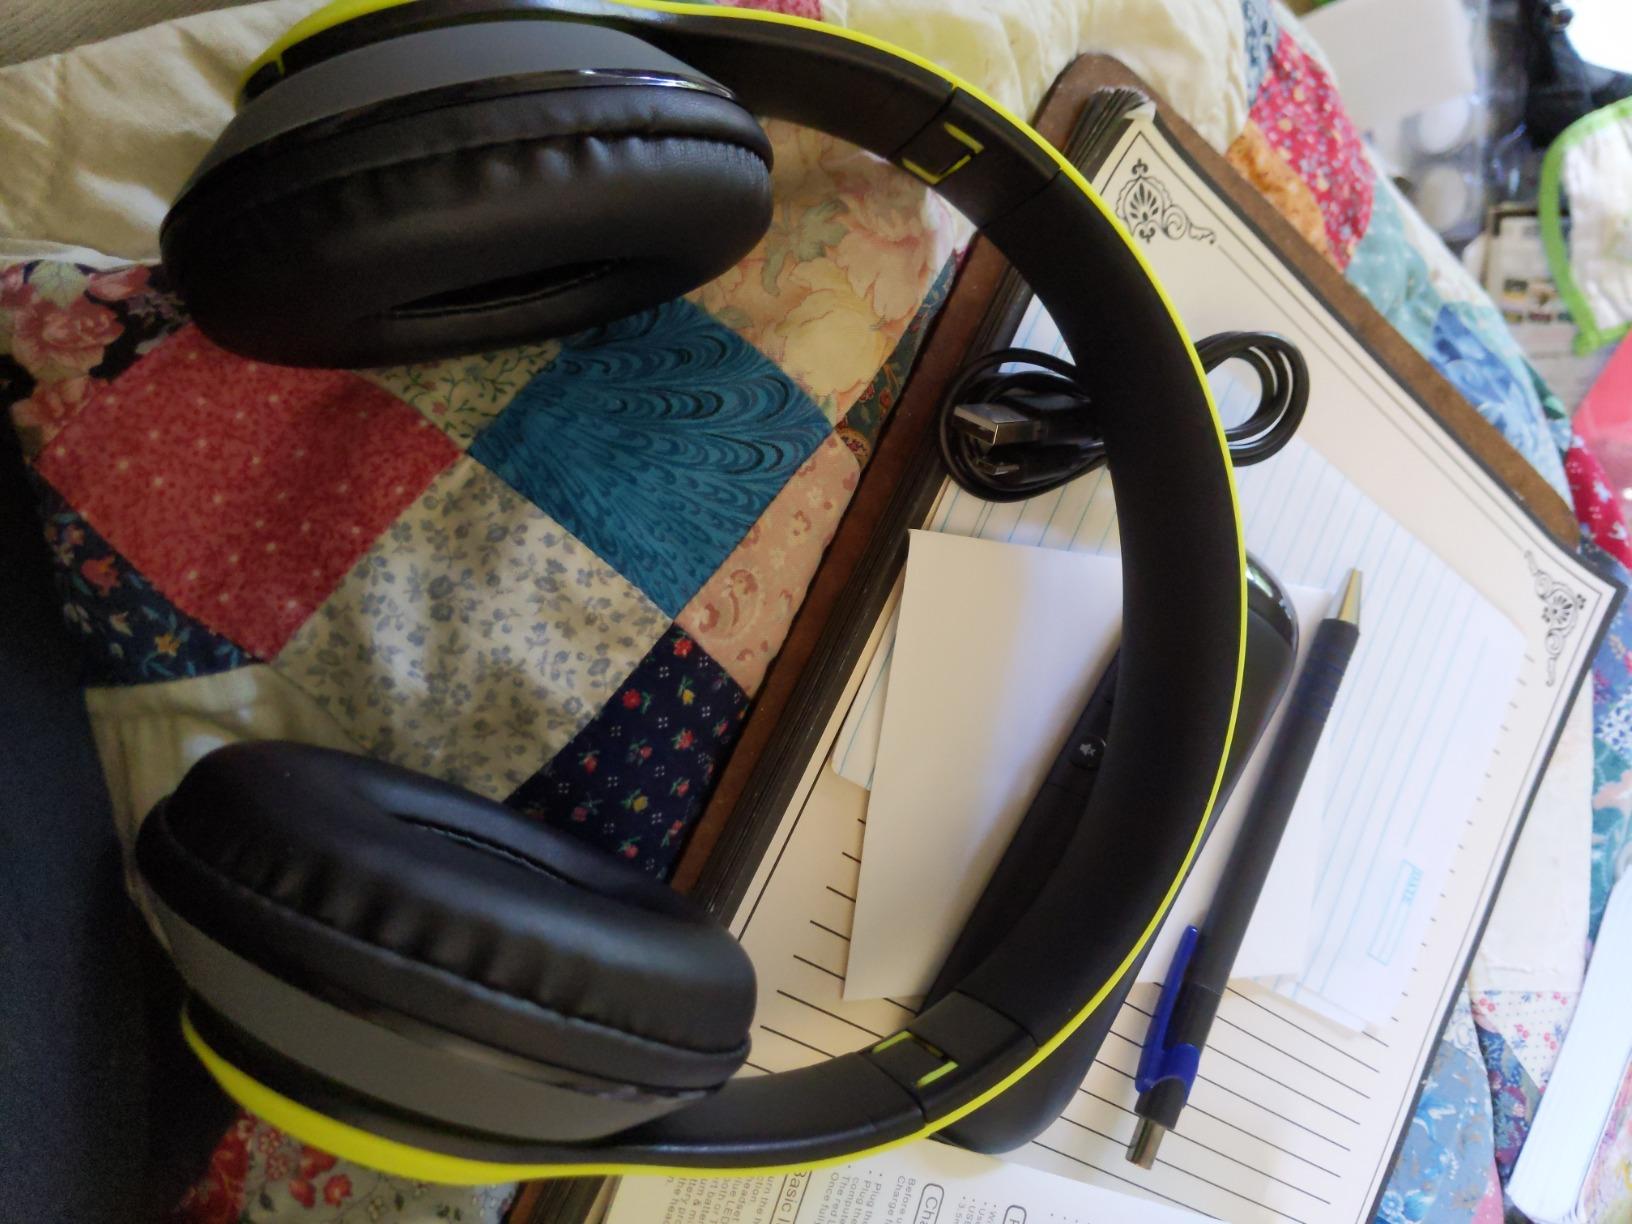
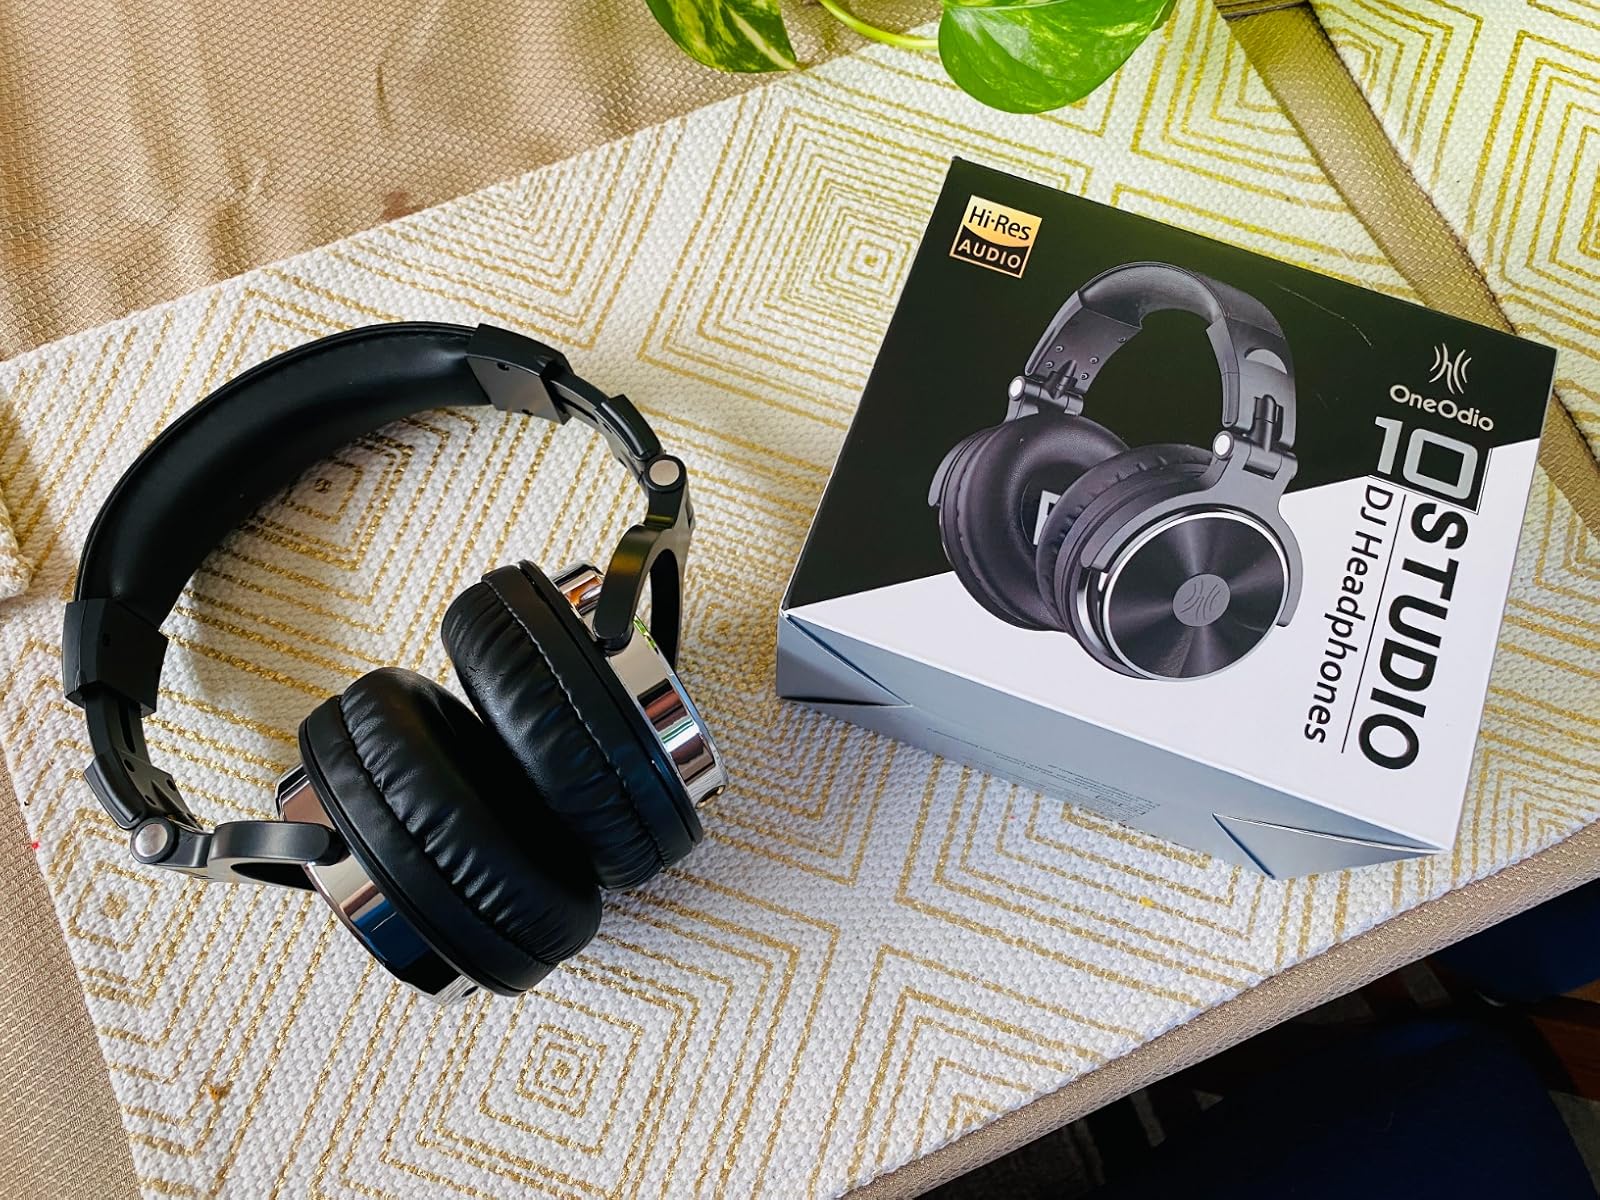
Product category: headphones
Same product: no